Federal Correctional Institution, Victorville

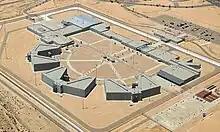
Aerial view of FCI II prison

In 2010, Scott A. Holencik, 45, the warden of FCI Victorville, was named in a six-count indictment returned by a federal grand jury. The indictment accused Holencik of lying to special agents of the United States Department of Justice, Office of the Inspector General, when he was interviewed in November 2009 in connection with an investigation into Internet postings that disclosed confidential government information. The indictment charged Holencik with two felony counts of making false statements when he denied making posts to www.prisonofficer.org. Holencik allegedly made multiple posts to the website that contained sensitive information concerning criminal investigations at the prison. Specifically, it is alleged that he disclosed confidential government information concerning a Bureau of Prisons employee who was suspected of being involved with an inmate gambling scheme, as well as facts related to a homicide that occurred at the prison in August 2009.